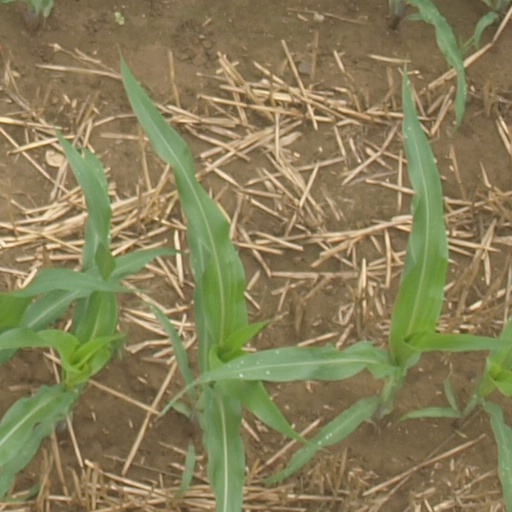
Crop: maize; corn